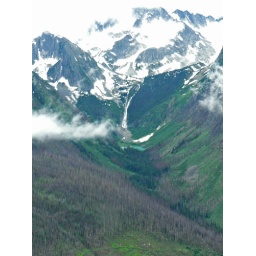
Dead trees and blue lakes in a glacial valley.